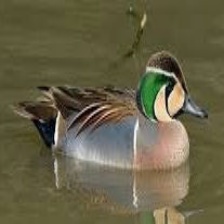
Species: BAIKAL TEAL
Scientific name: ANAS FORMOSA
ImageNet parent category: drake